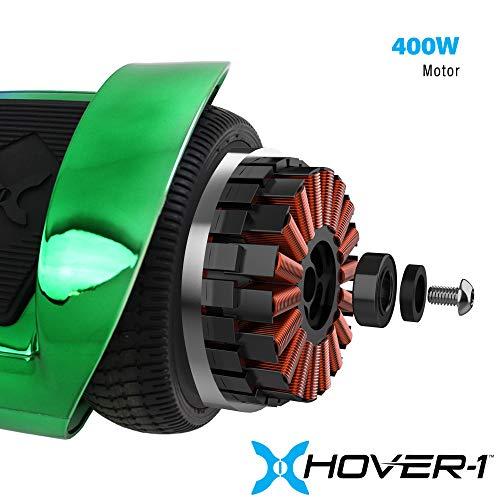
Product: Hover-1 Helix Electric Hoverboard Scooter, Iridescent
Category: Sports & Outdoors | Outdoor Recreation | Skates, Skateboards & Scooters | Scooters & Equipment | Scooters | Self Balancing Scooters
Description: Ultra bright LED wheels, - hover board battery life indicator.
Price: $128.00
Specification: Item Weight:         17.41 pounds    |Shipping Weight: 18.8 pounds (View shipping rates and policies)|ASIN: B07RS848HM|Item model number: H1-HELX-IRD|Batteries 1 Lithium ion batteries required. (included)|    #102    in Self Balancing Scooters